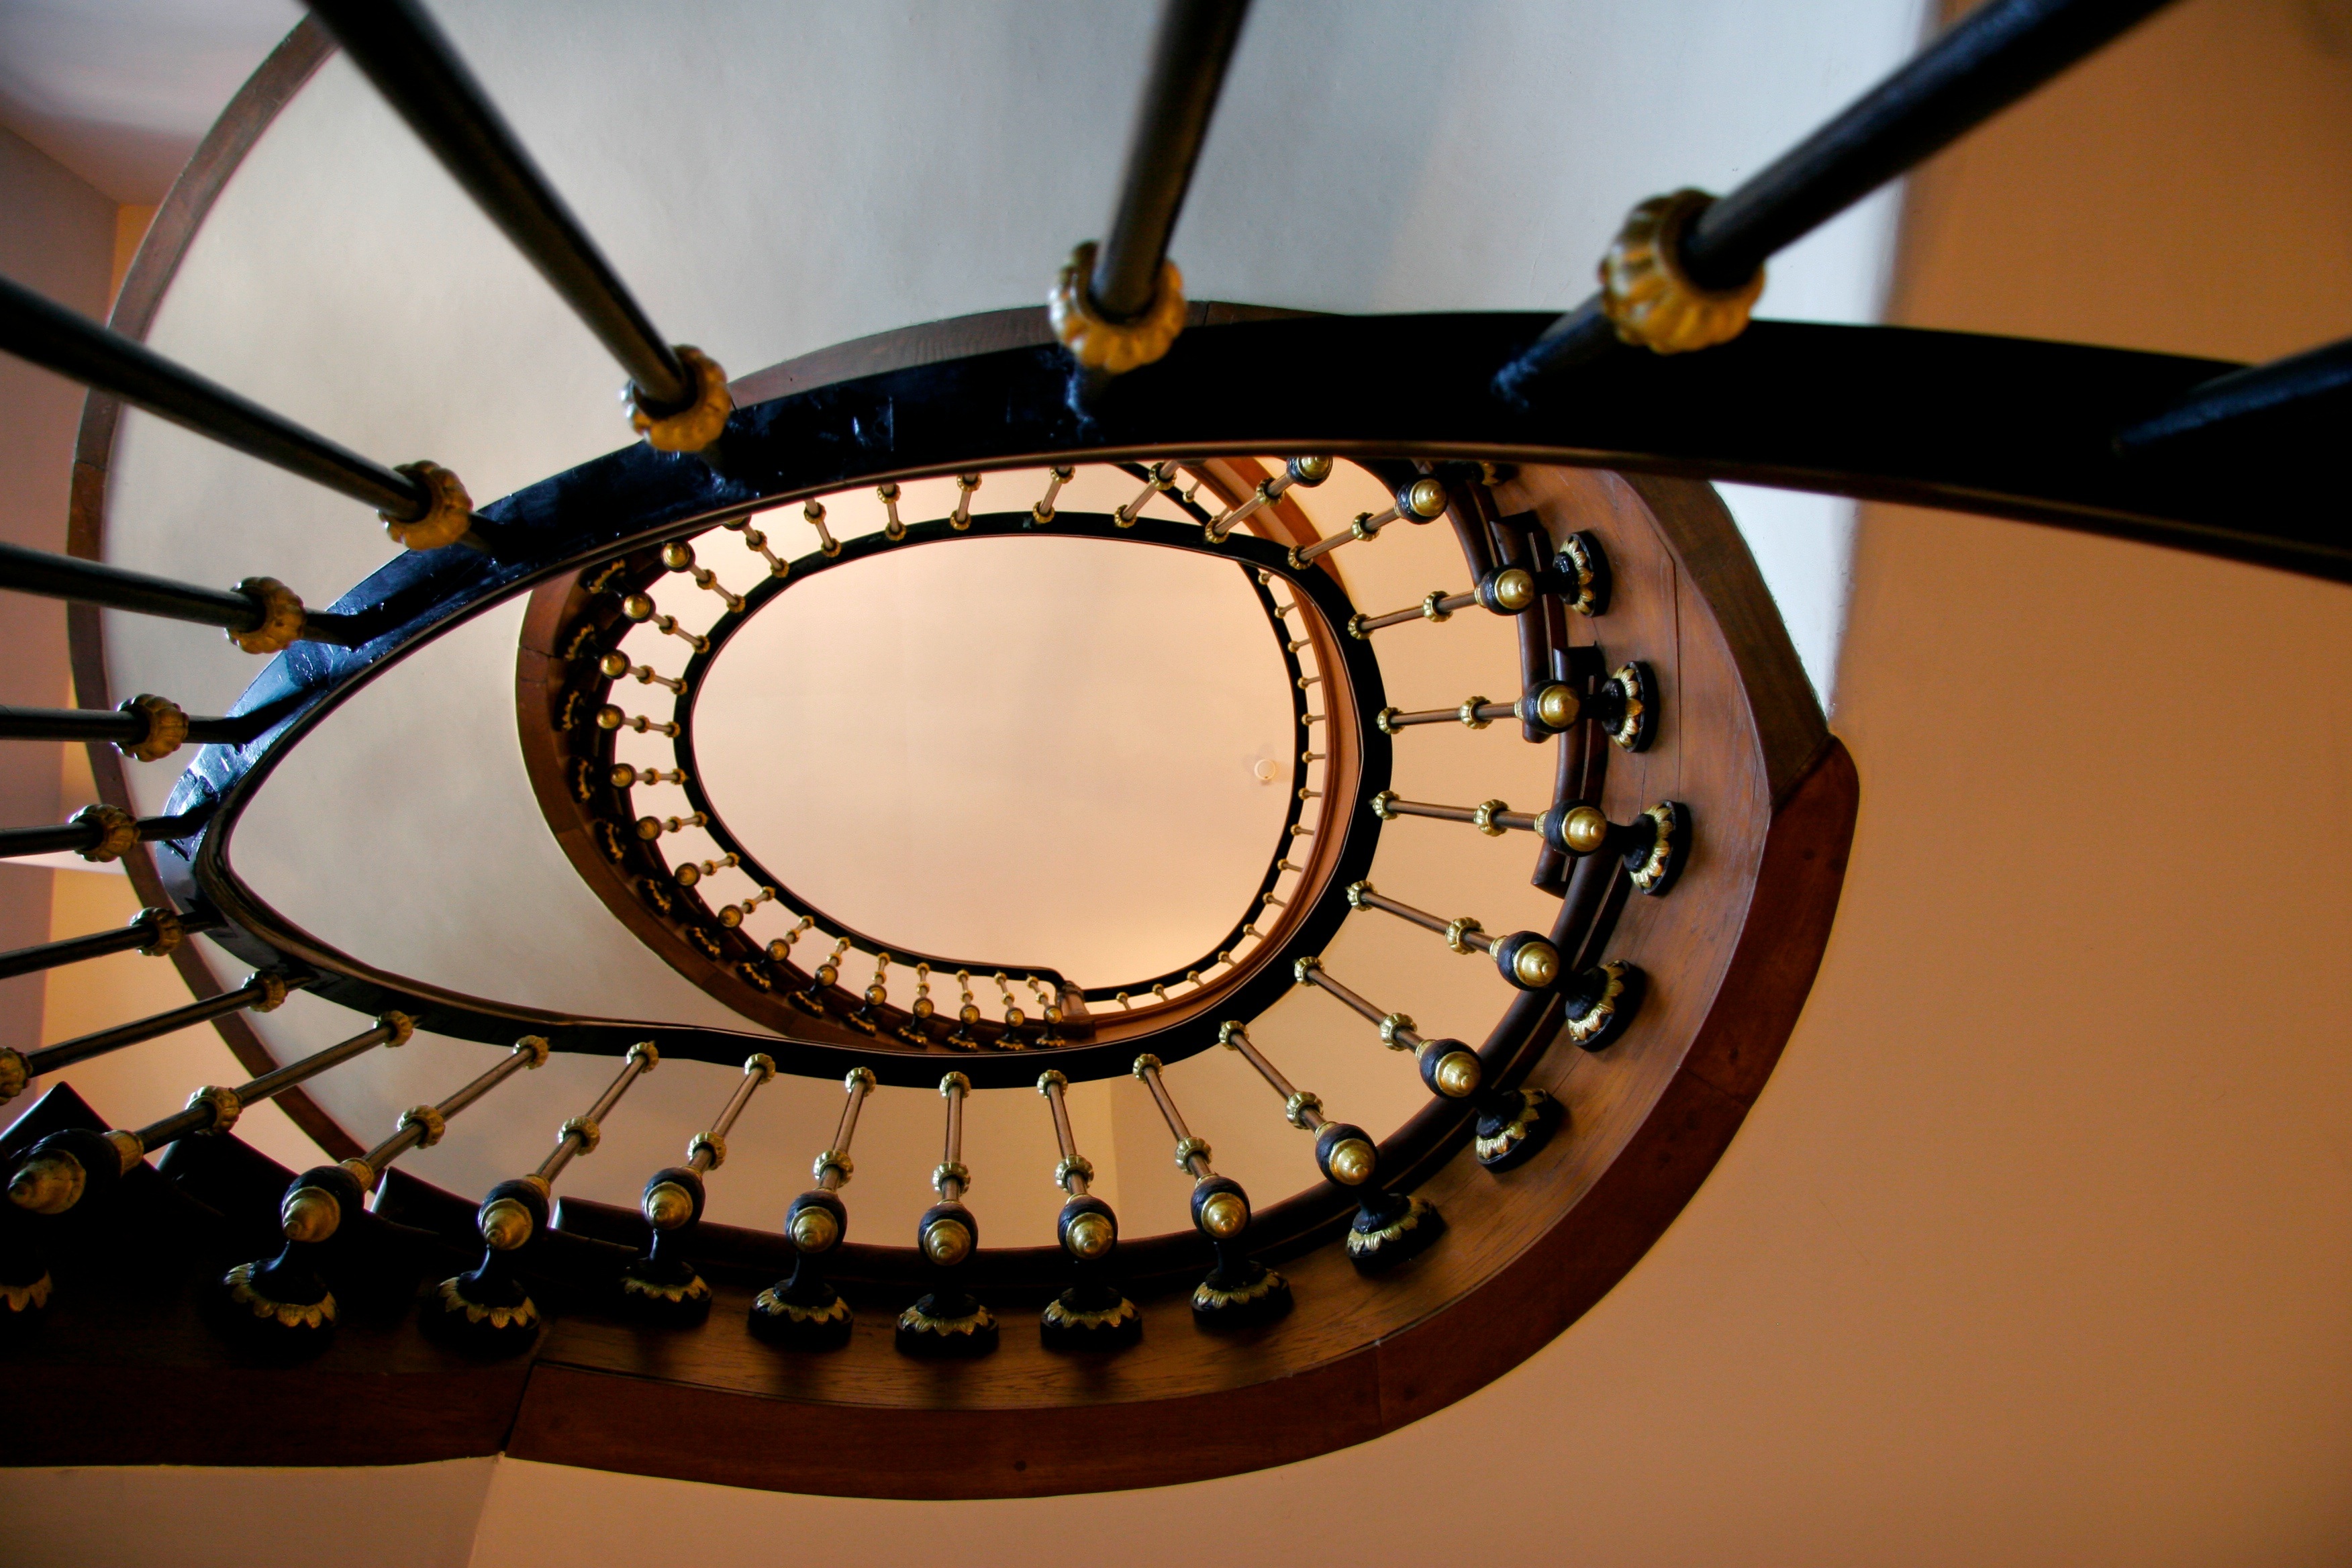
light, architecture, wheel, window, glass, staircase, railing, vehicle, spiral staircase, circle, art, design, stairs, glasses, down, upward, gradually, plucked string instruments